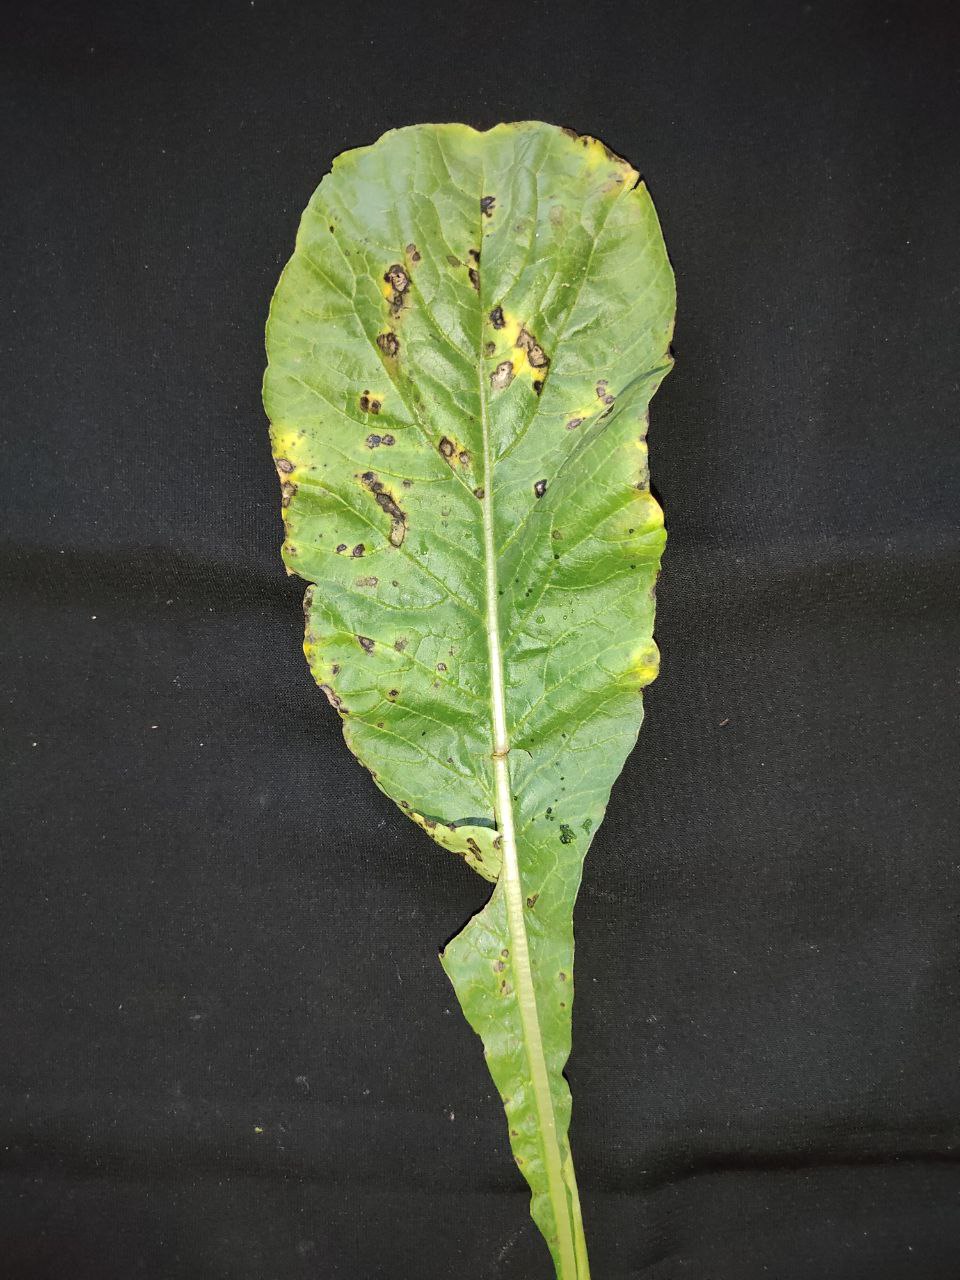
Label: Black leaf spot